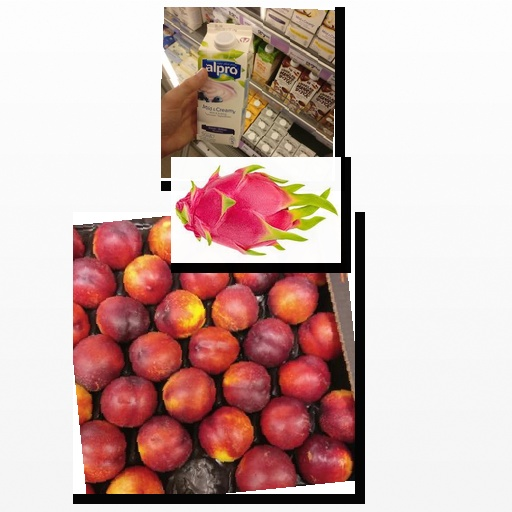
Food items: blueberry_soy_yogurt, dragon_fruit, nectarine